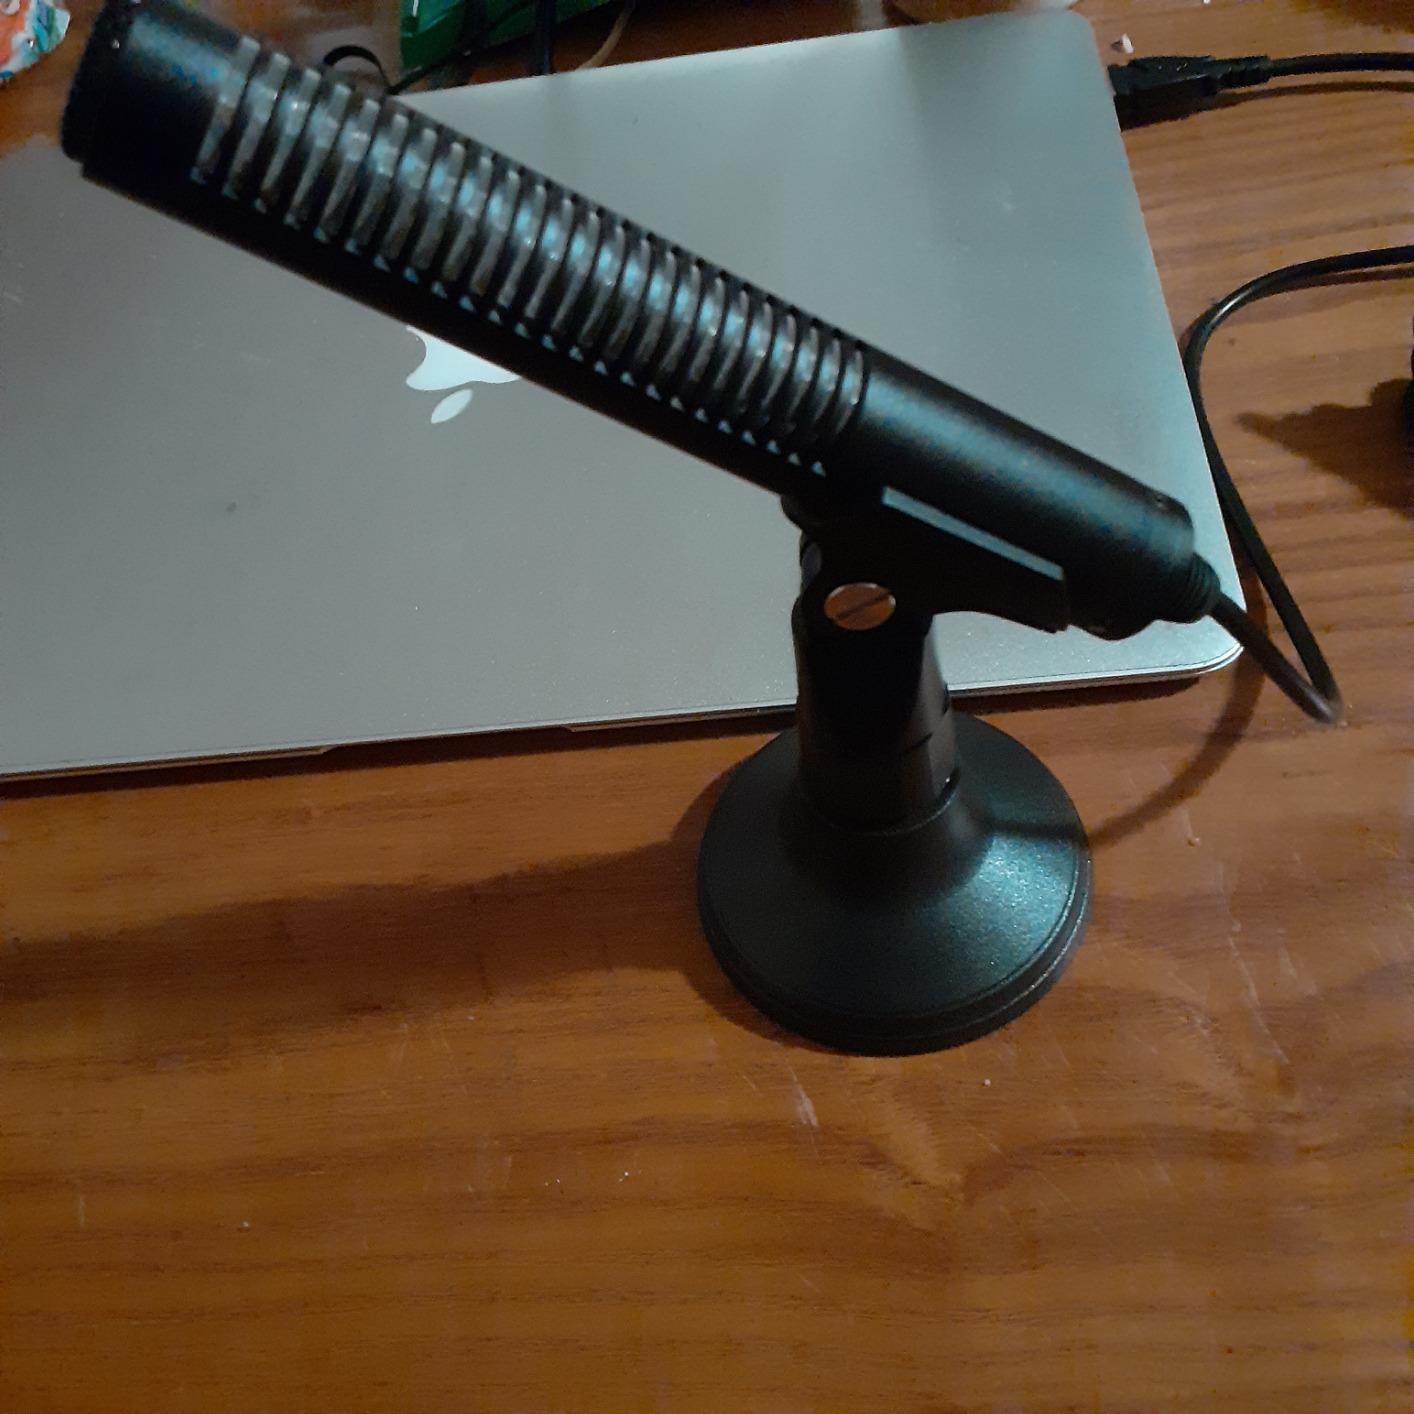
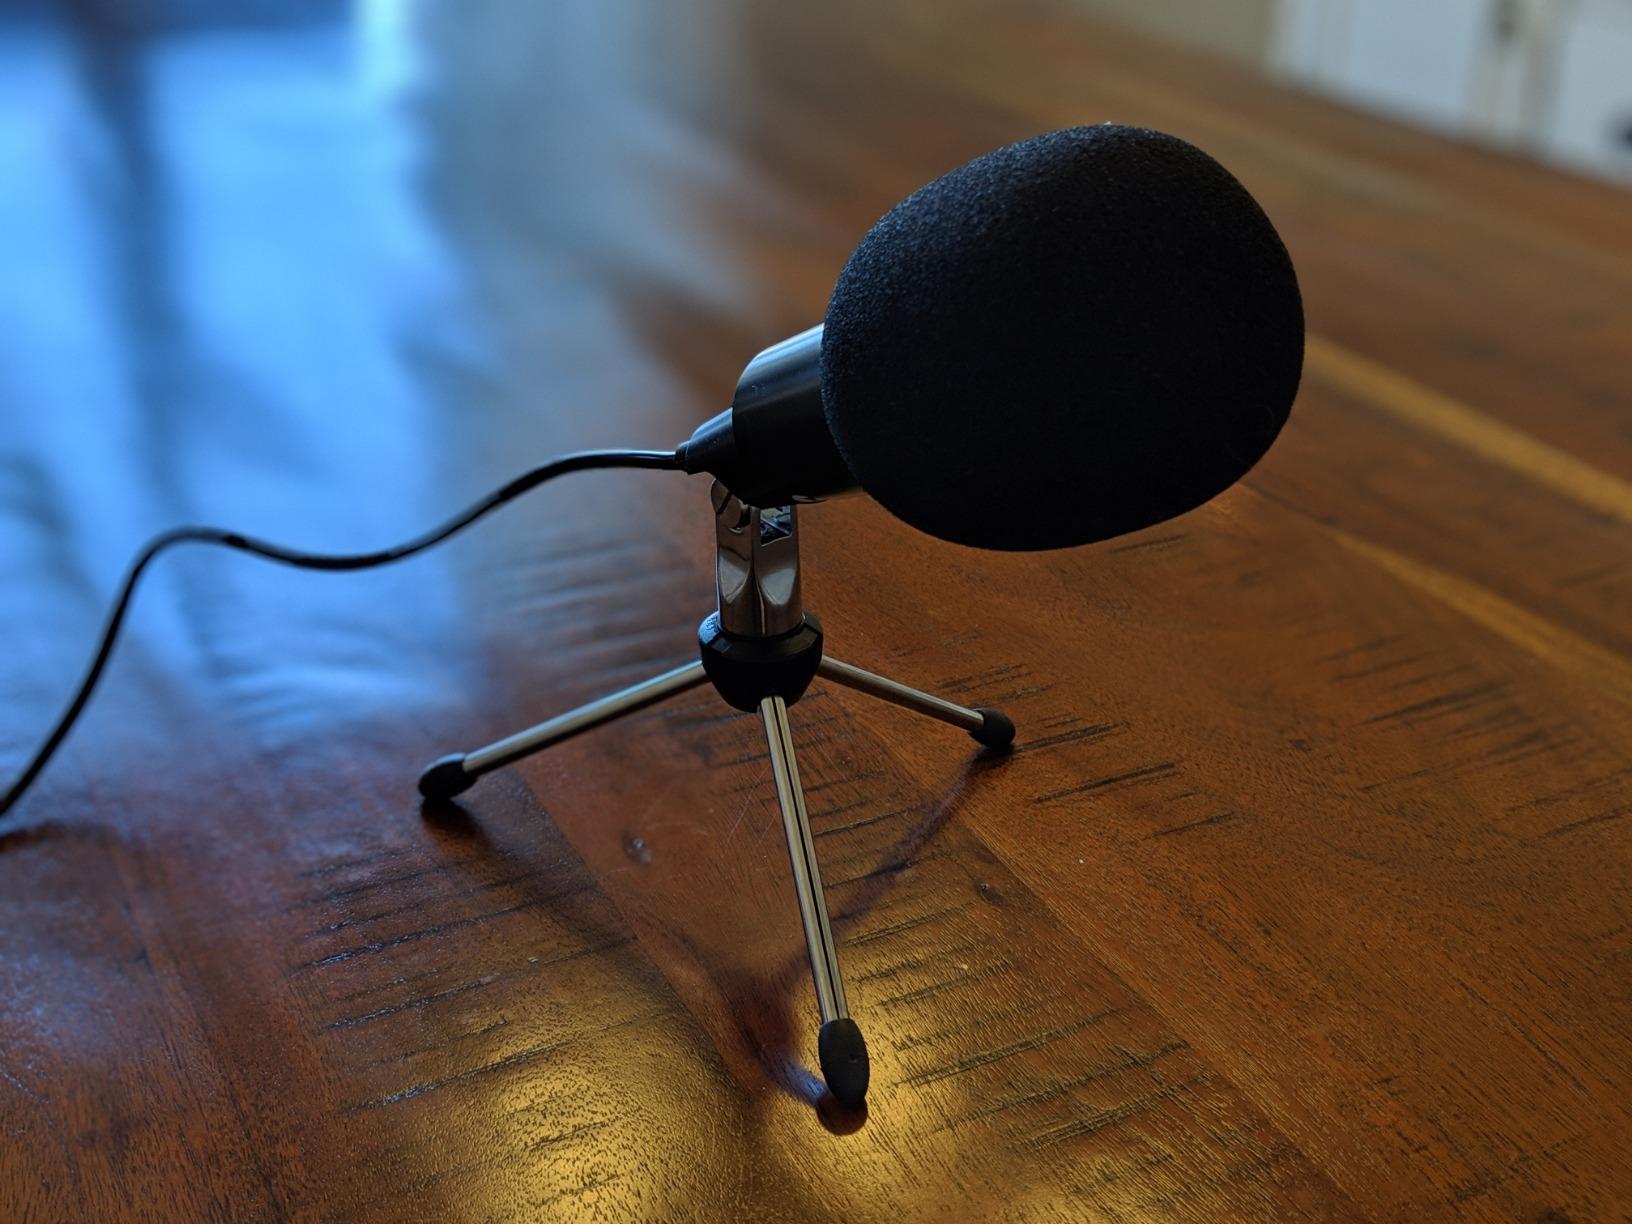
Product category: microphone
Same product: no